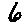
Label: 6